Maruti 800

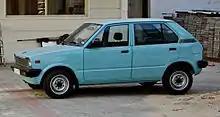
First generation Maruti Suzuki 800 DX

In the 1980s and early 1990s, the name "Maruti" was synonymous with the Maruti Suzuki 800. It remained the best-selling car in India until 2004, when the Maruti Suzuki Alto took the title. It was also exported to a number of countries in South Asia including Nepal, Bangladesh and Sri Lanka and was also available in Morocco and selected European markets, often sold as the Suzuki Maruti. In an elaborate ceremony held in New Delhi on 14 December 1983, then Prime Minister Indira Gandhi handed over keys of the very first car to Mr. Harpal Singh S/O Haridas Singh, who won the ownership rights through a lucky draw. The original 800 was based on the Suzuki Fronte SS80, but a modernized aerodynamic version using the body of the second-generation Alto (SB308) was presented in late 1986. The introduction of this car revolutionized the automotive industry in India. From its inception, it was considered as the first affordable people's car, the first modern era front wheel drive and high speed small contemporary vehicle, and the only reasonably modern car available in India, the incumbent mainstay Hindustan Ambassador and Premier Padmini being based on long-obsolete 1950s designs. The delivery was against bookings done directly with Maruti Udyog Limited (A Govt. of India undertaking). The prospective owner would then have to wait for almost three years after booking till delivery. Such extended waiting times gave rise to some people indulging into black marketing and earning premiums as much as 40%. Cars produced during the early years were essentially Suzuki OEM components imported from Japan and merely assembled by Maruti Udyog Limited at the Gurgaon plant.